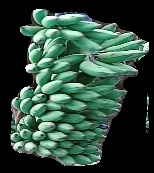
Variety: elakki-bale
Grade: grade1